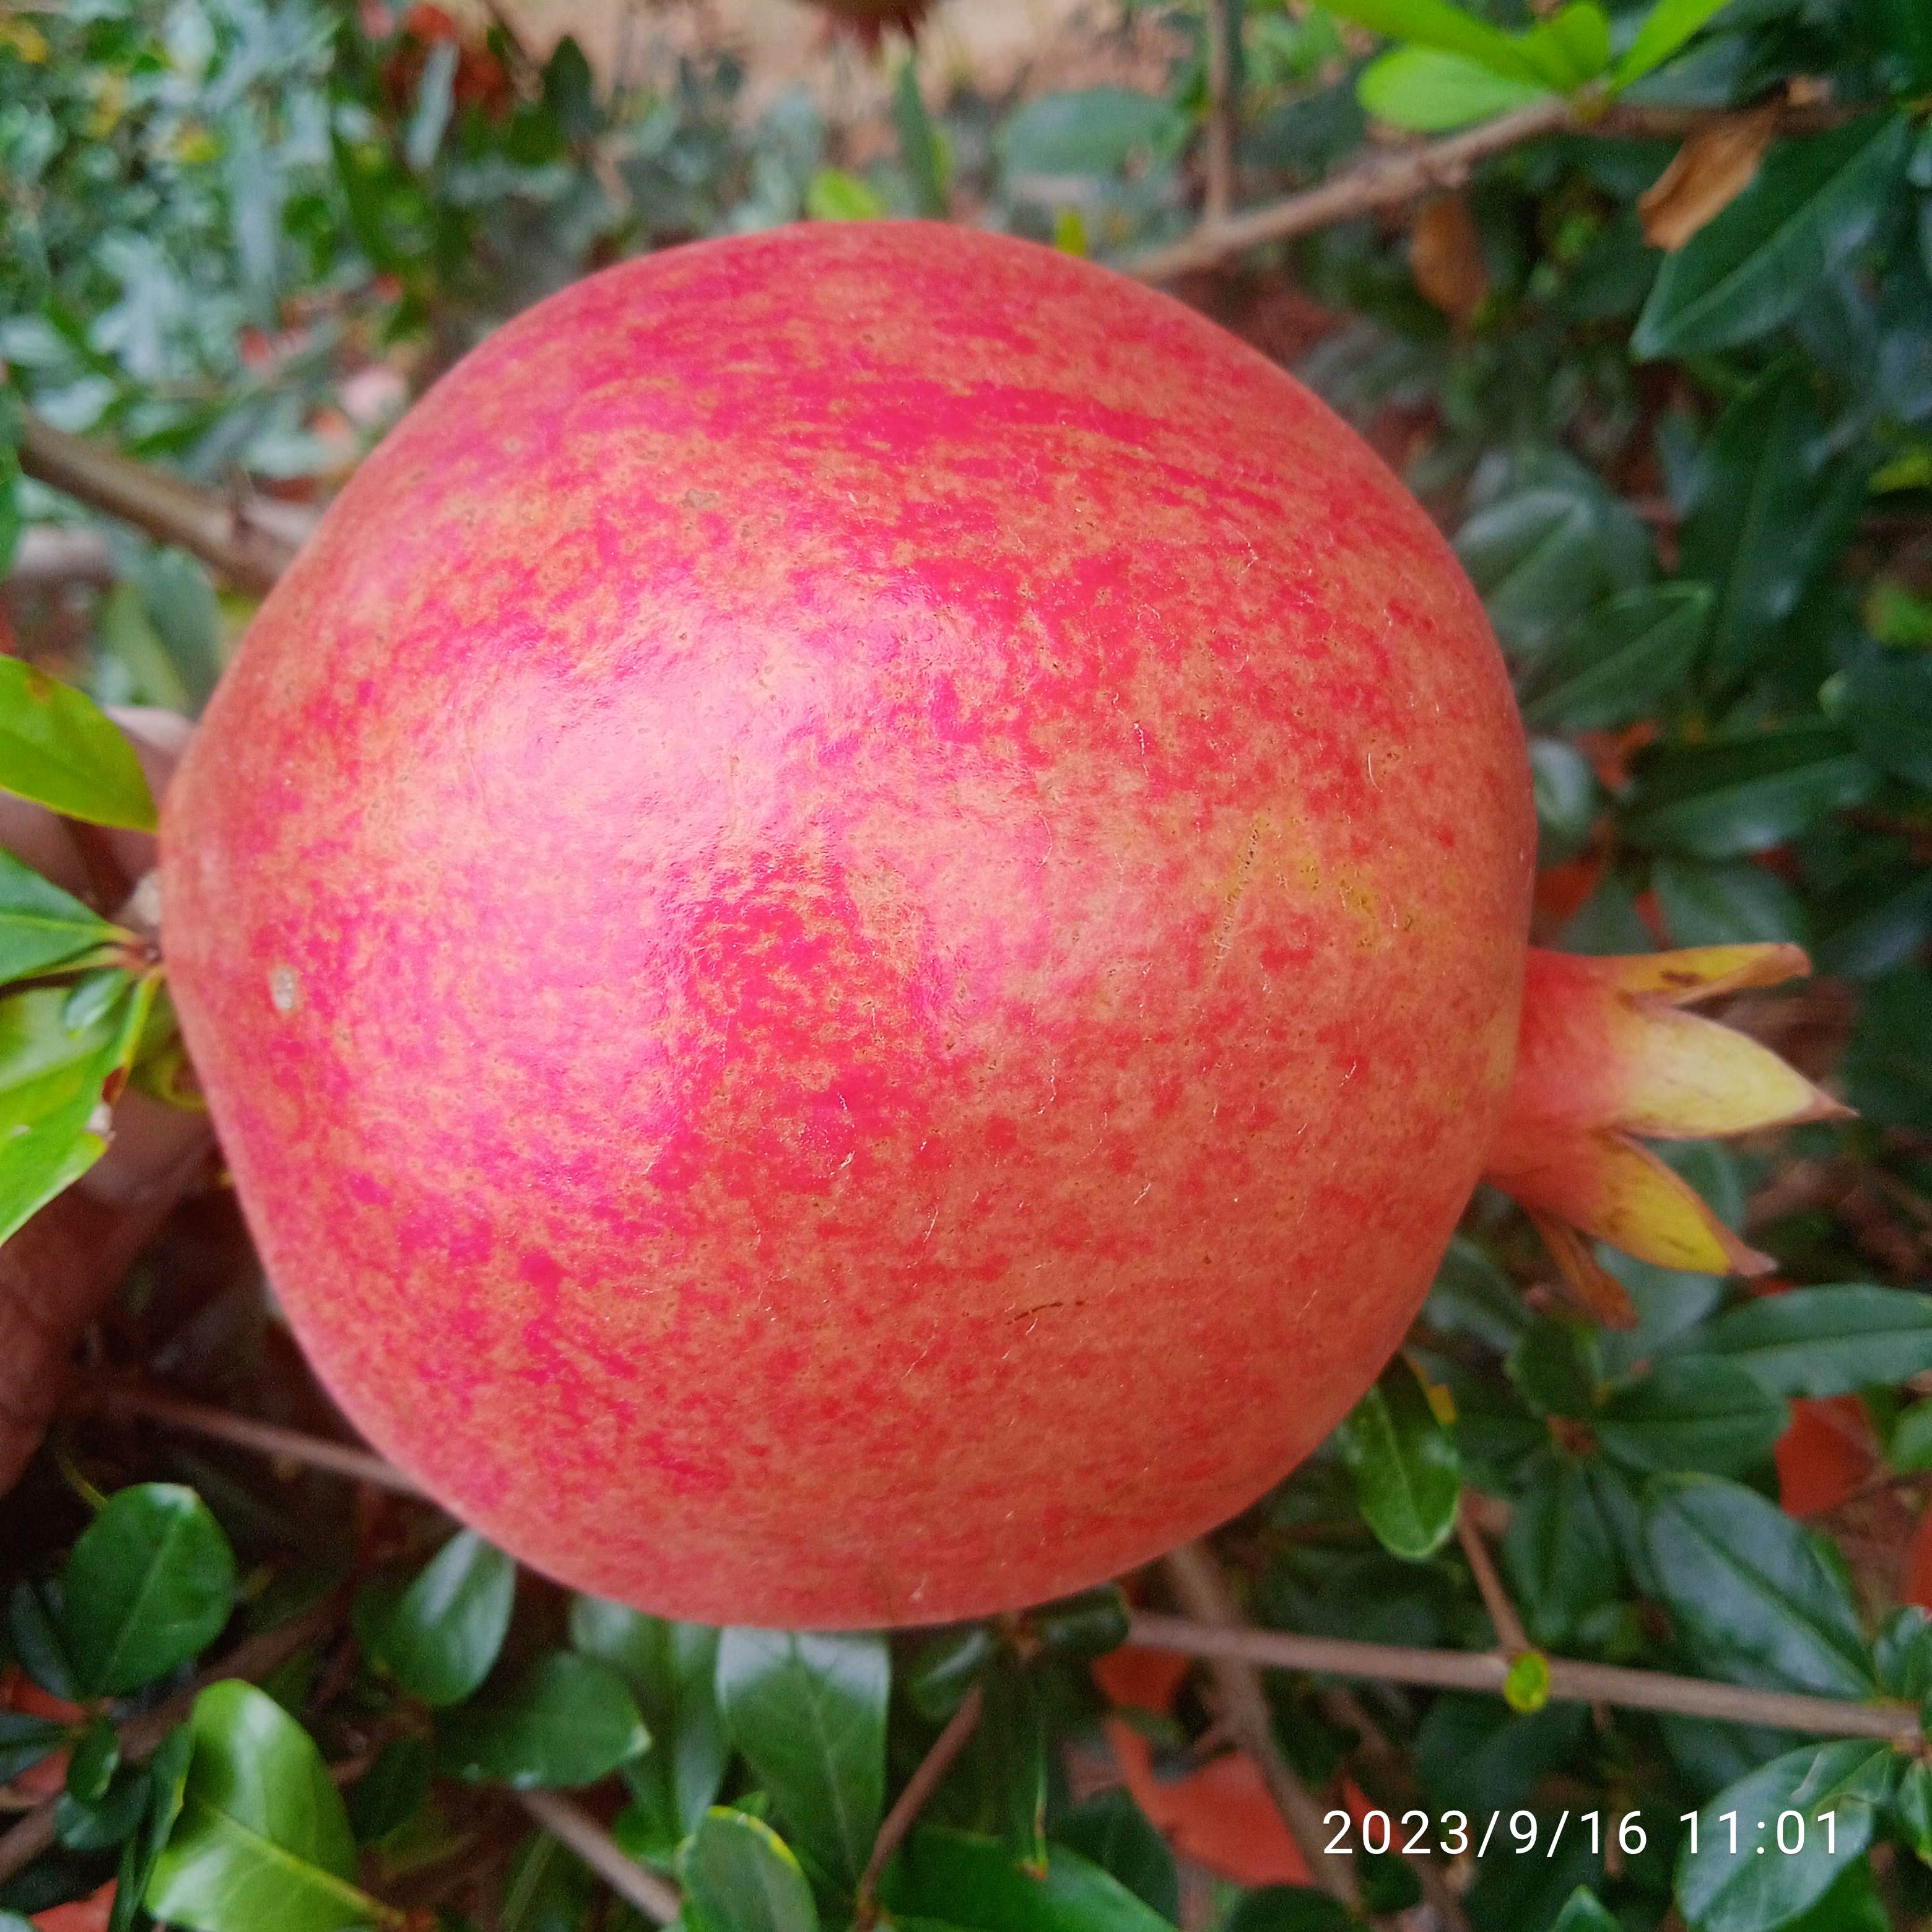
Label: Healthy